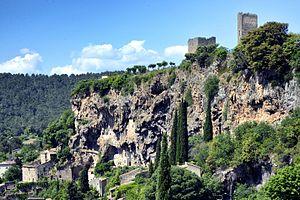
Cotignac est une commune française située dans le département du Var, en région Provence-Alpes-Côte d'Azur.